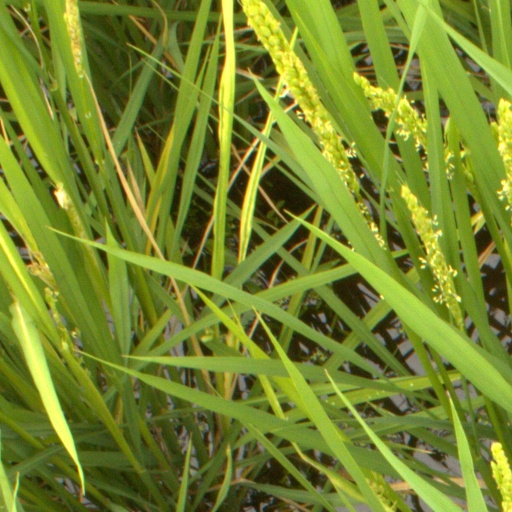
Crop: rice